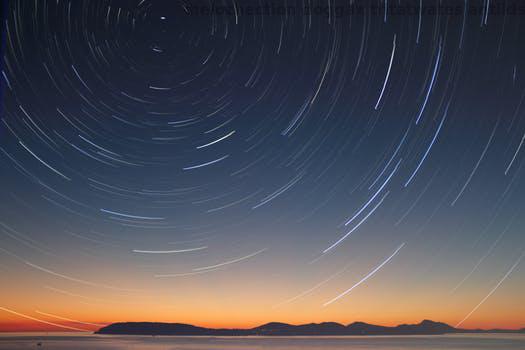
Label: Watermark